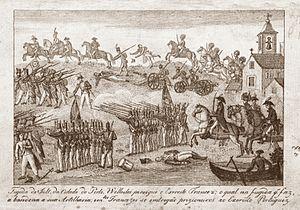
Cette page concerne l'année 1809 du calendrier grégorien.
3 mai : victoire française à la Ebersberg en Autriche.